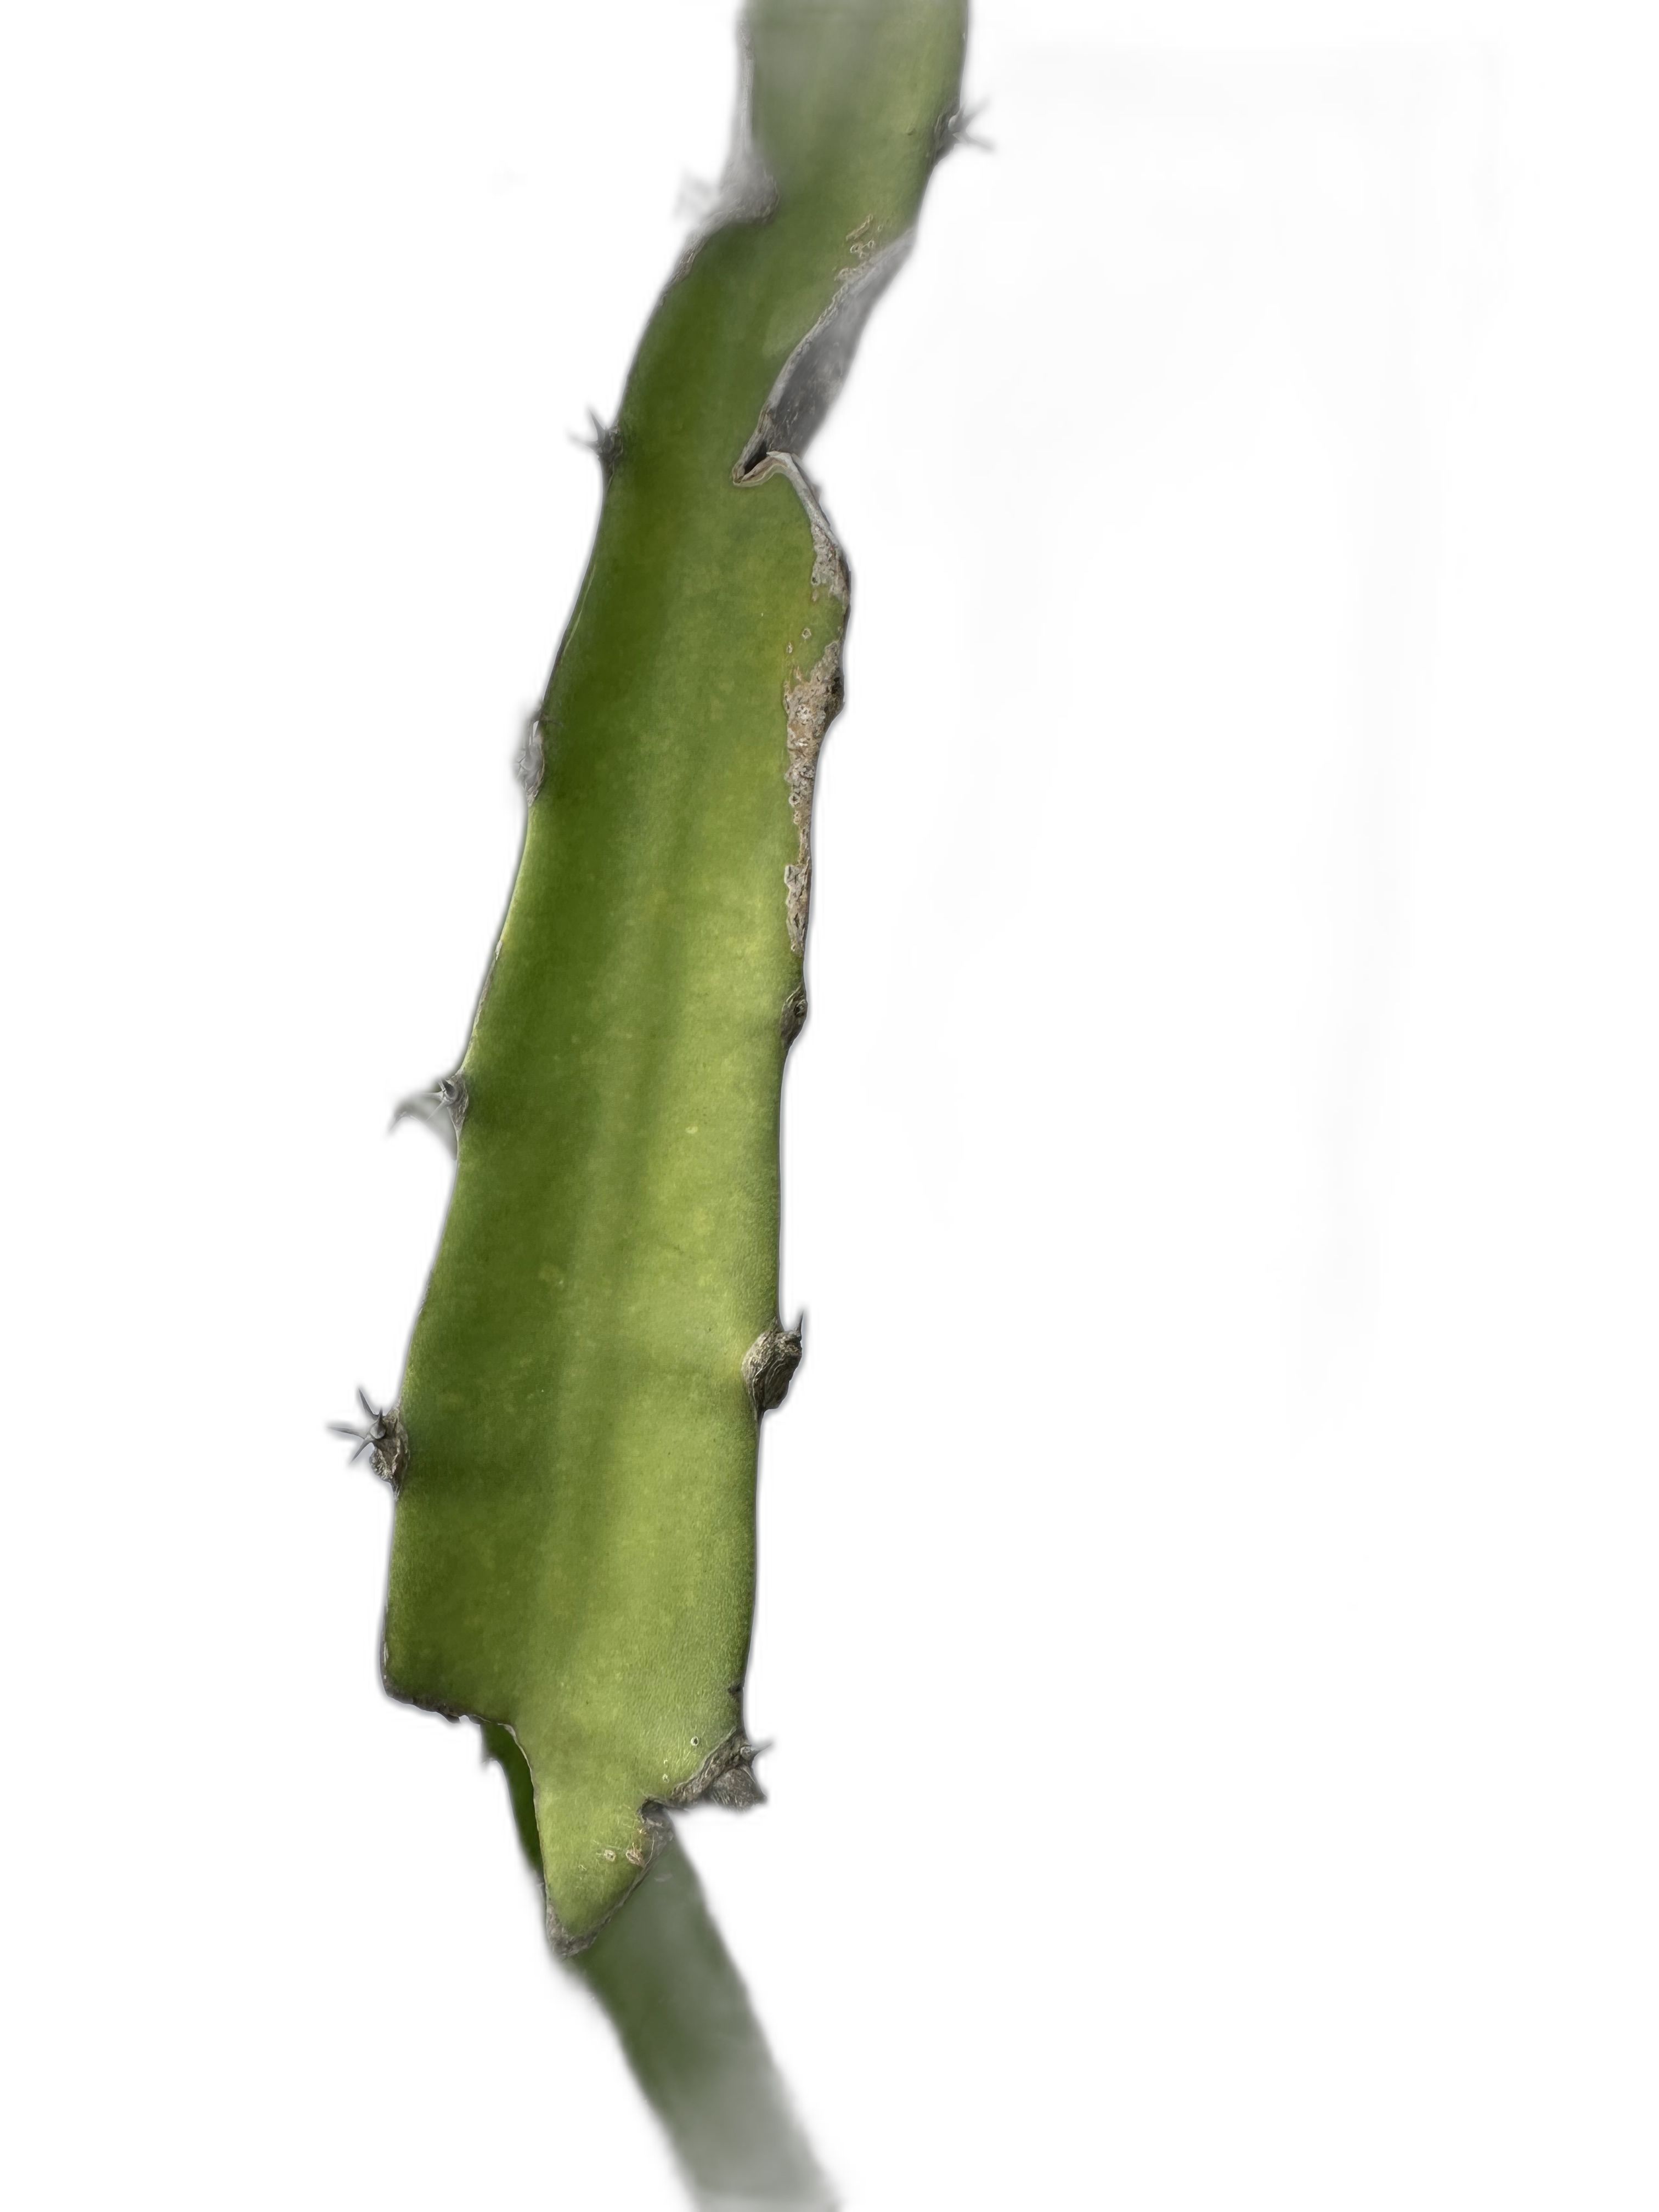
Label: Good leaf